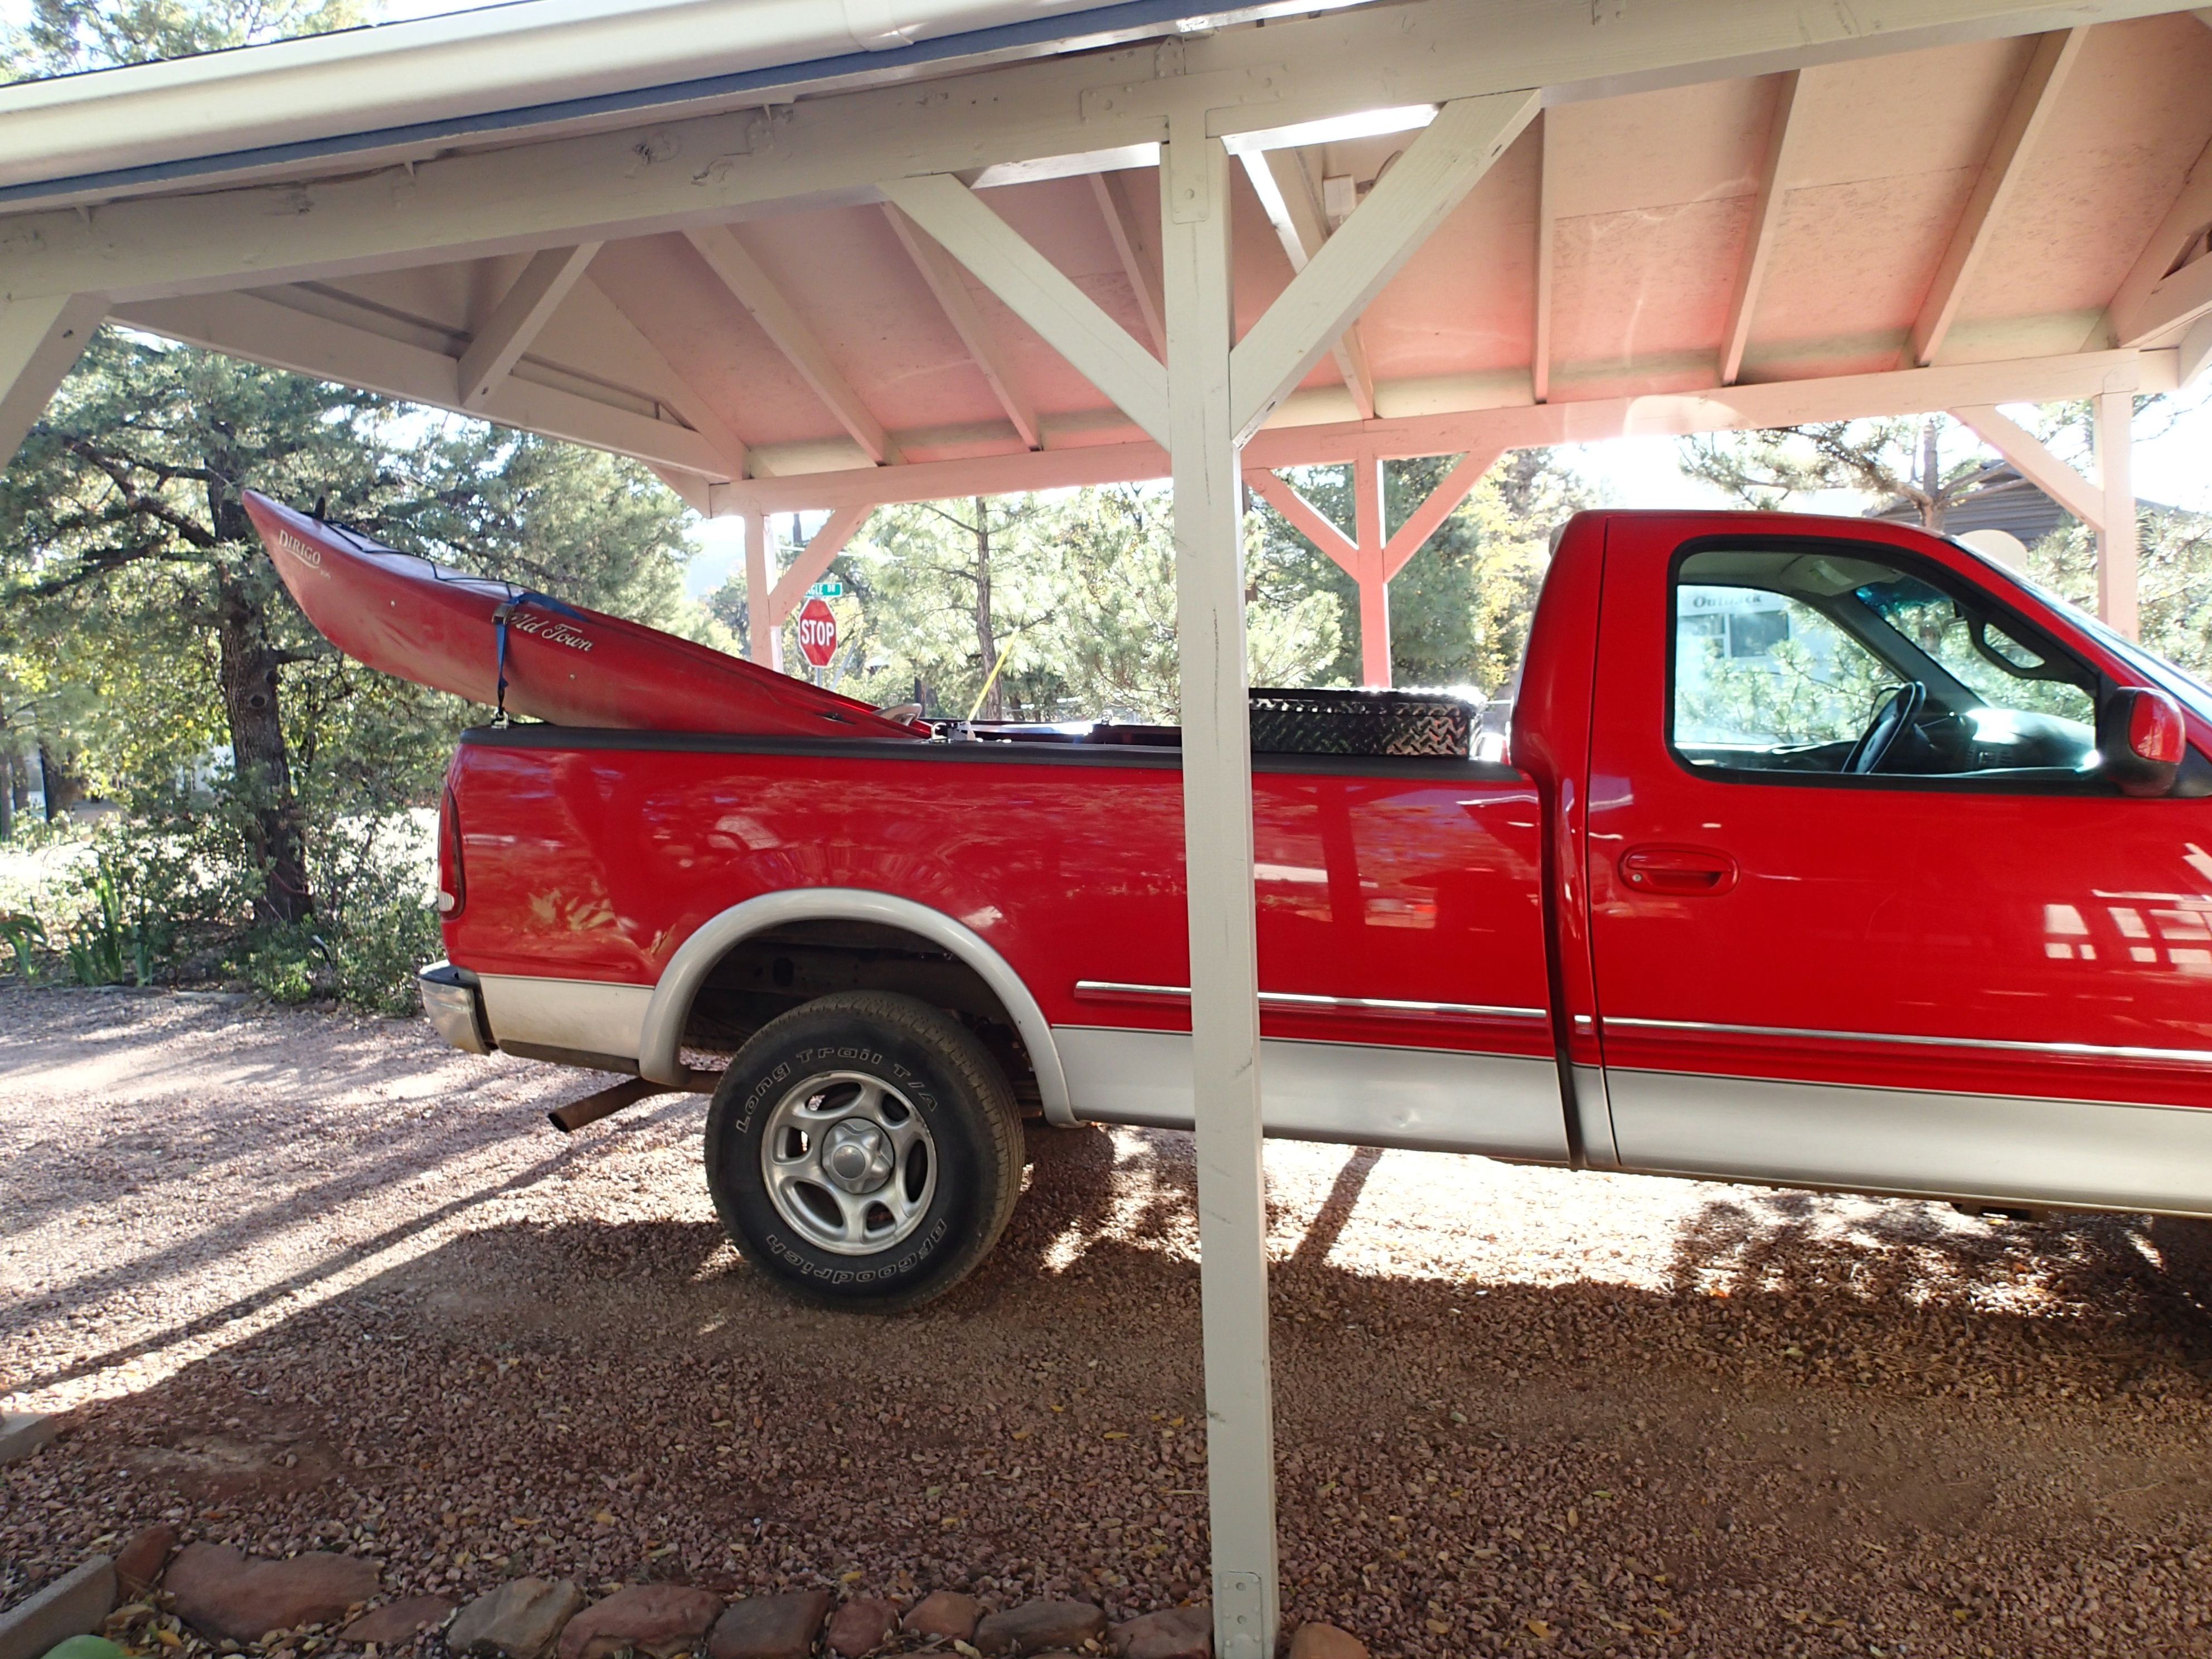
car, van, transport, truck, vehicle, commercial vehicle, pickup truck, land vehicle, automobile make, automotive exterior